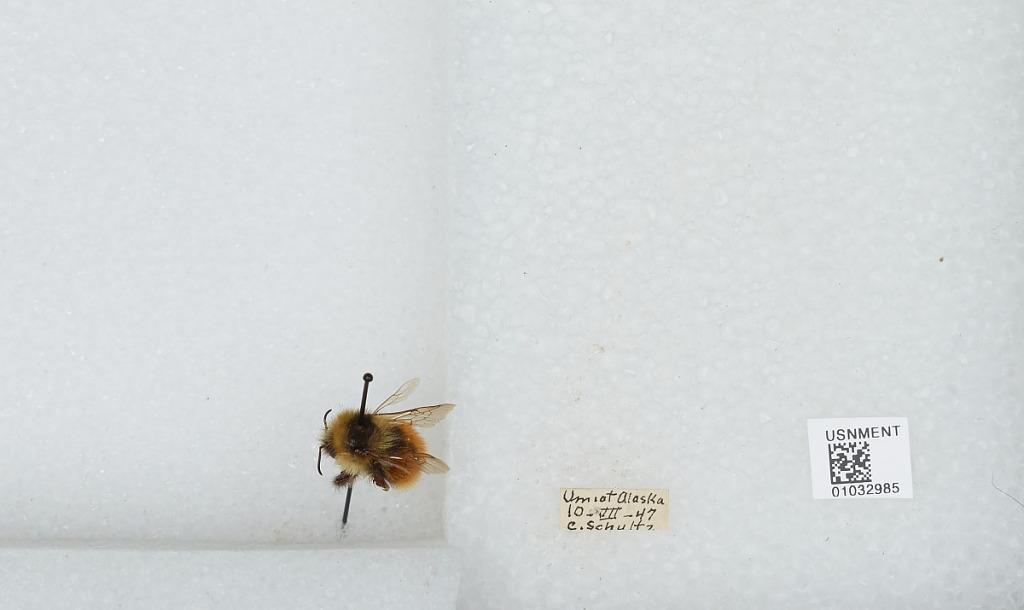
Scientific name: Bombus (Pyrobombus) sylvicola Kirby
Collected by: C. Schultz
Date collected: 1947-7-10
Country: United States
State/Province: Alaska
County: North Slope
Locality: Umiat
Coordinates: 69.3669, -152.144